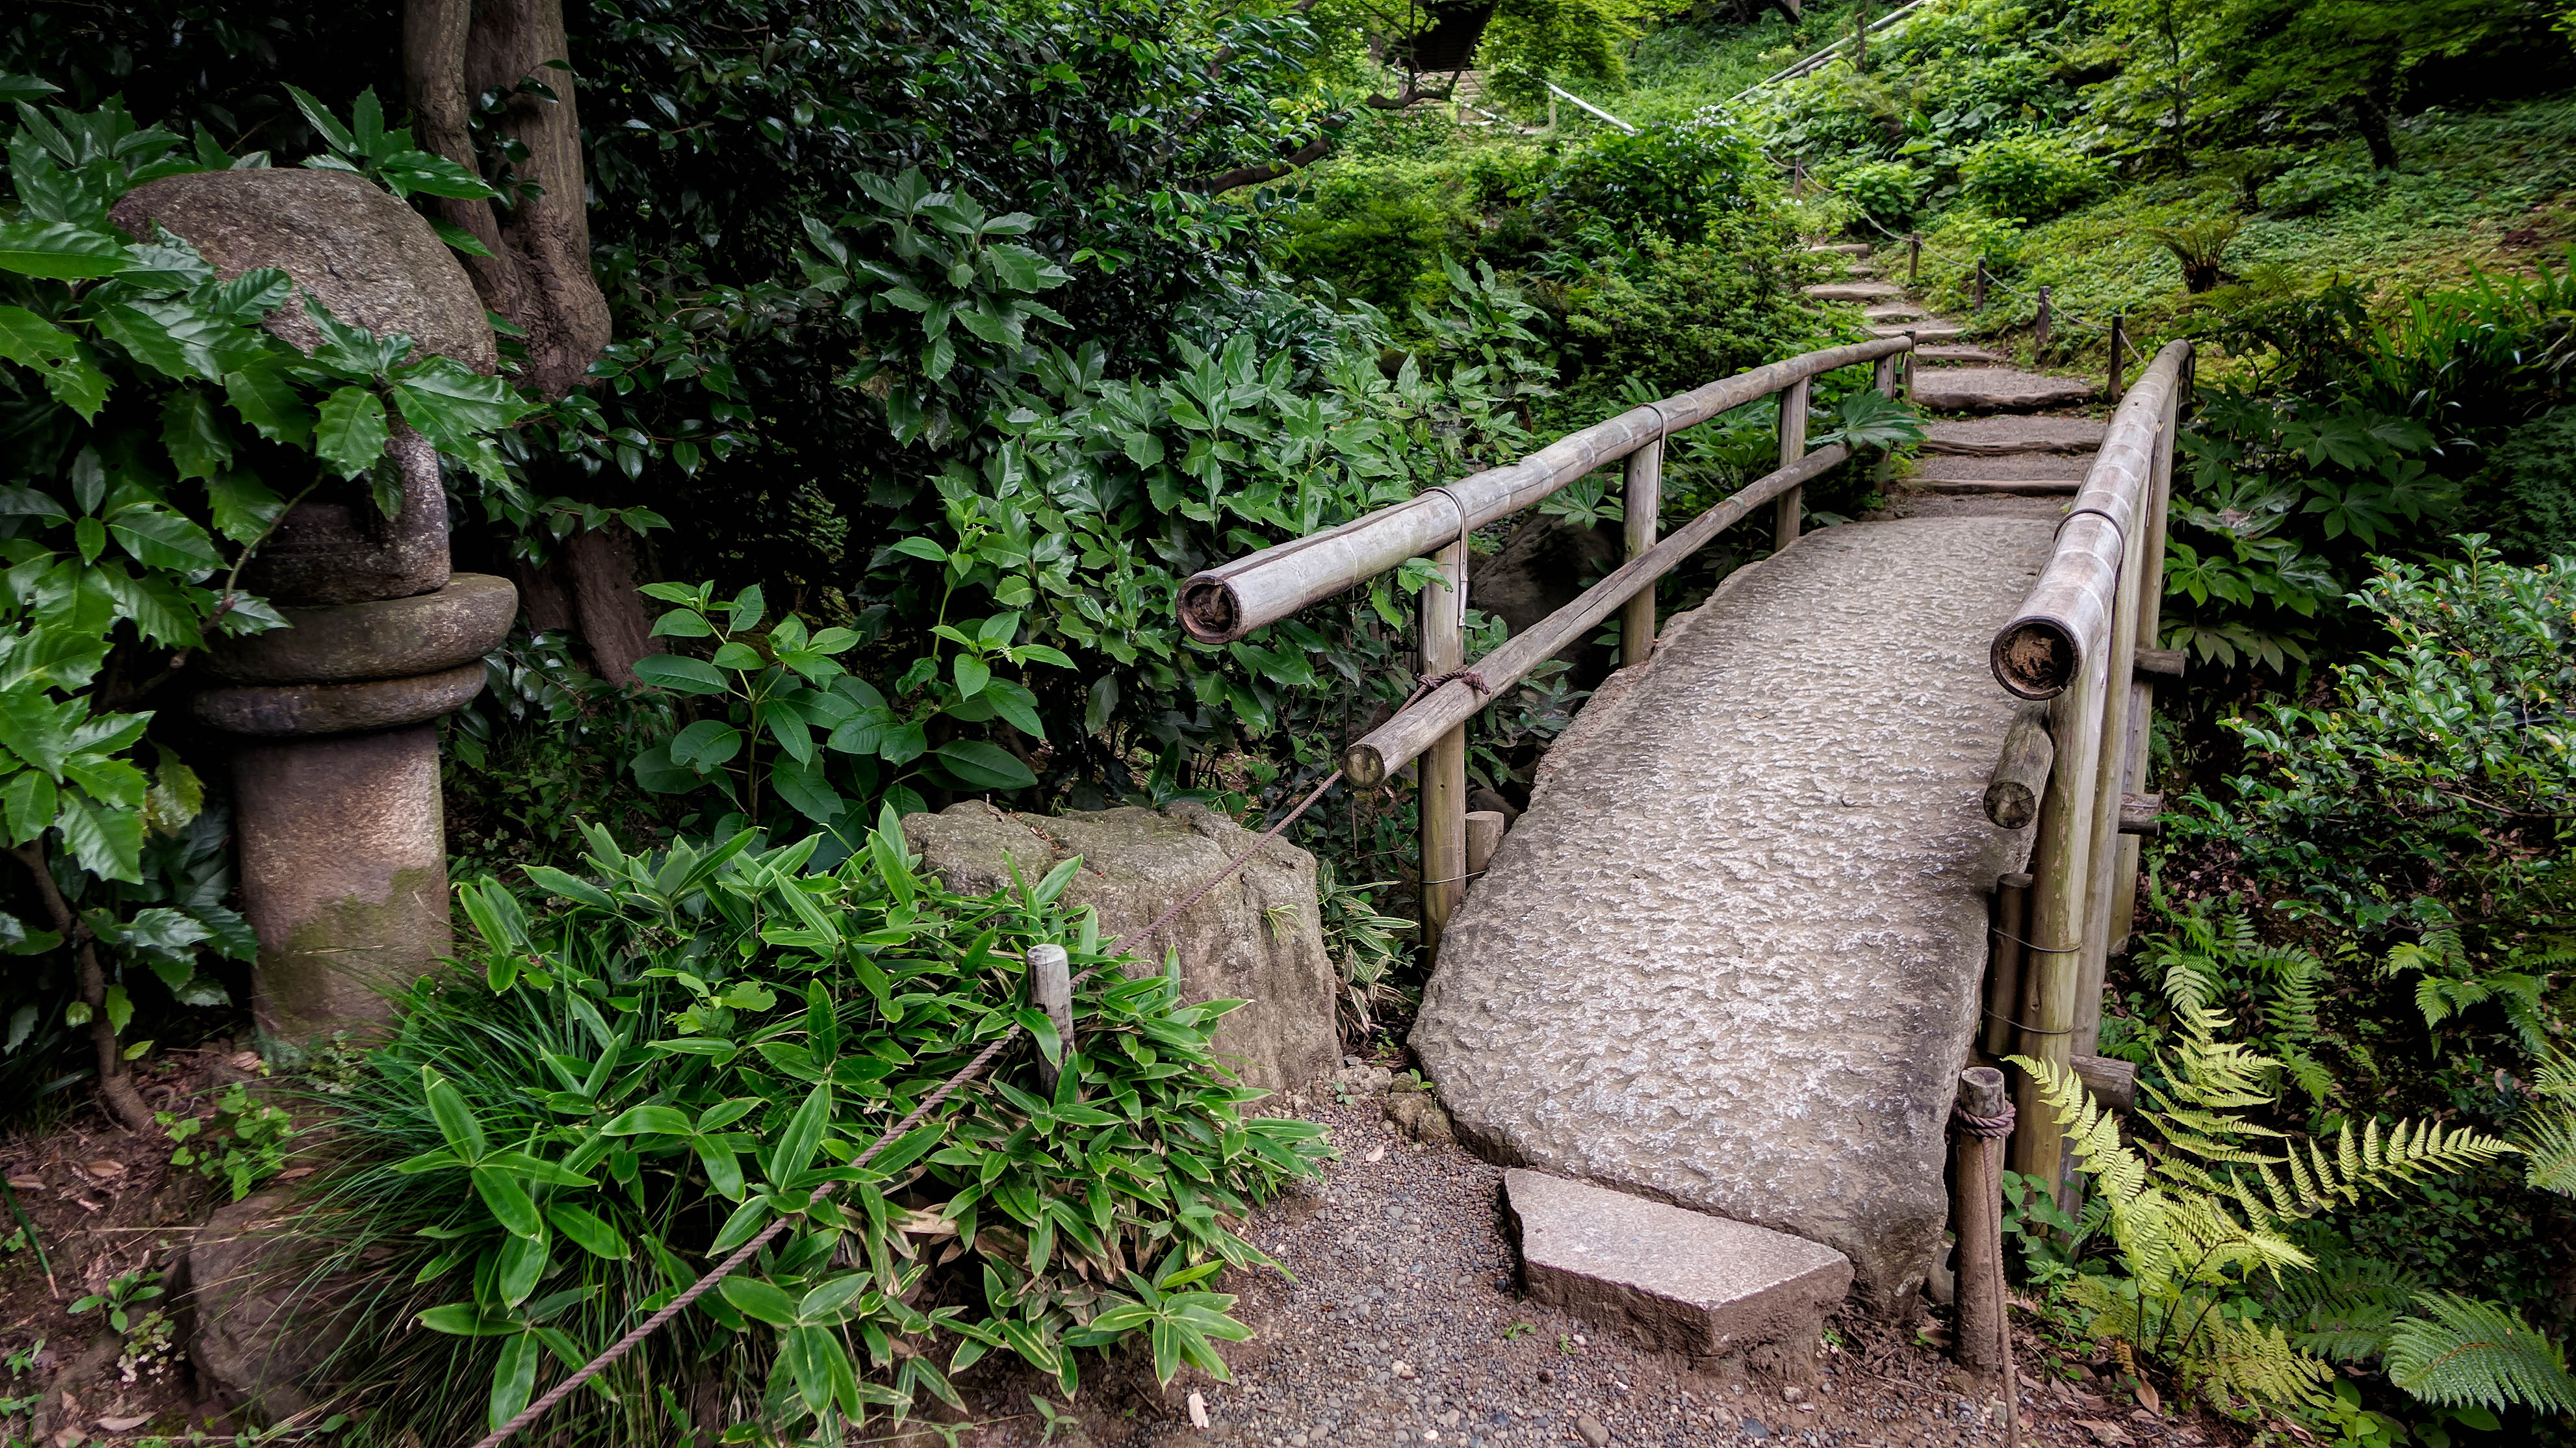
landscape, tree, forest, trail, flower, green, jungle, garden, japan, 2014, rainforest, lumix, panasonic, dmc, lx7, panasoniclumixdmclx7, yokohama, kanagawaprefecture, woodland, habitat, yard, rural area